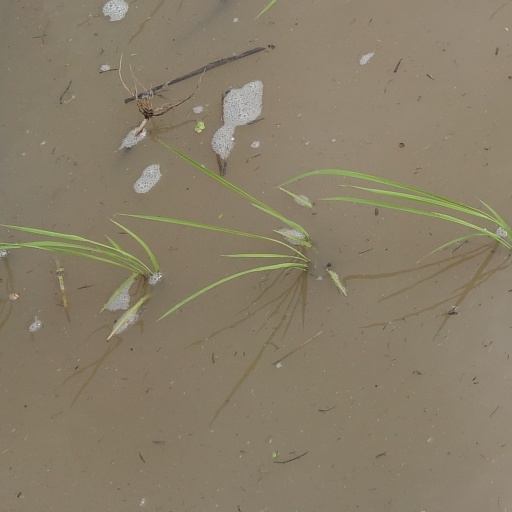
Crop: rice